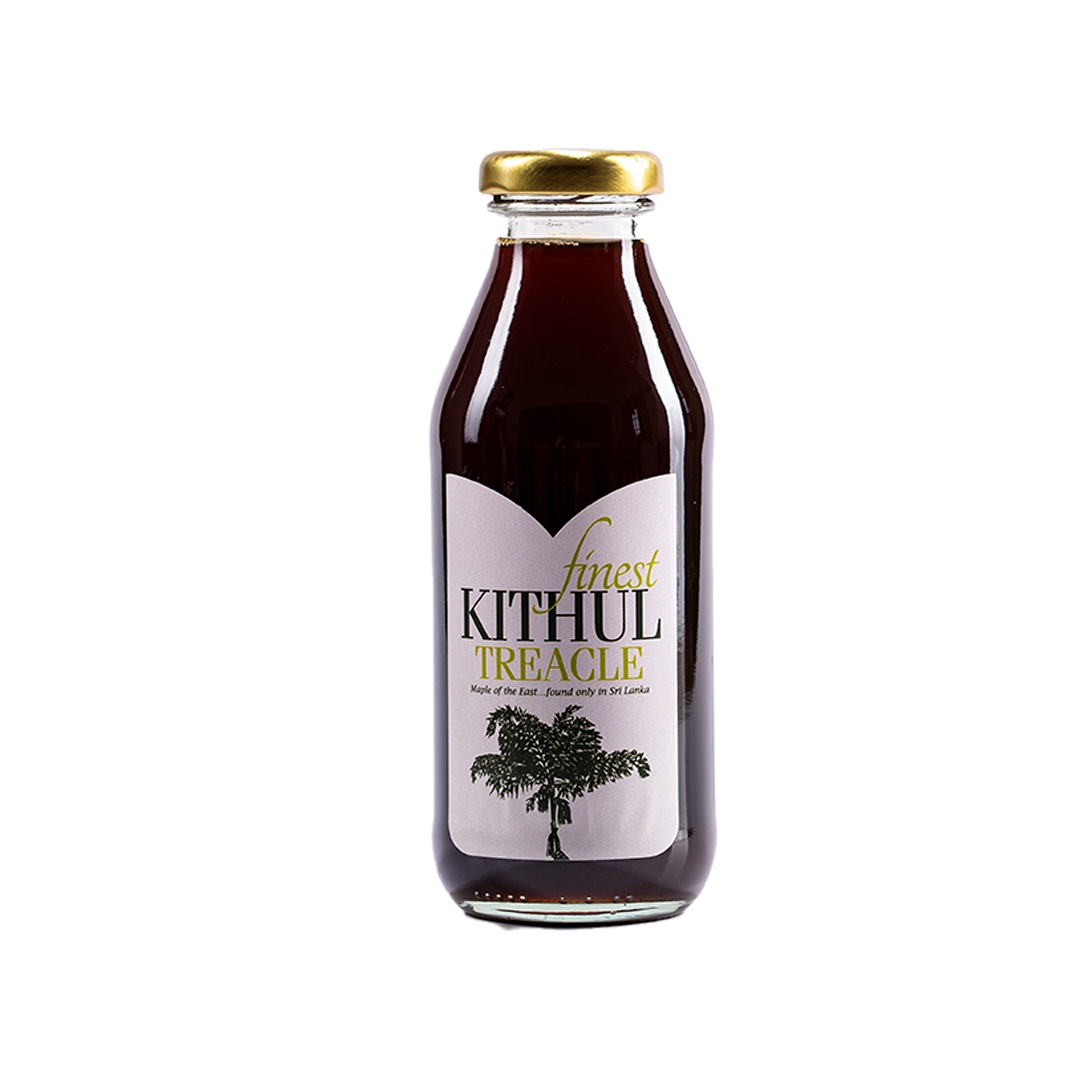
Divine Organics - Kithul Treacle -  532g
Anticipated delivery timeframe is between 3 to 7 days from the date of order confirmation.
Brand: Divine Organics
Category: Food, Beverages & Tobacco > Food Items > Cooking & Baking Ingredients > Molasses